Tourism in Abruzzo

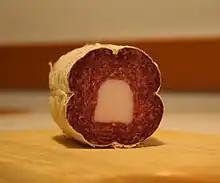

As for the art-historical and religious tourism cultural, historical and cultural importance are the city of Chieti with Roman ruins, churches, museums (Museo archeologico nazionale d'Abruzzo with inside the Warrior of Capestrano, Teramo (Teramo Cathedral), Vasto (Palazzo D'Avalos, Castello Caldonesco), Lanciano (Miracle of Lanciano), Manoppello (Manoppello Image), Ortona (Basilica-Cathedral of St. Thomas the Apostle with the remains of the saint disciple of Jesus), Atri (Basilica di Santa Maria Assunta), Giulianova (Cathedral of San Flaviano), Sulmona (Sulmona Cathedral), l'Aquila (including the famous Basilica of Santa Maria di Collemaggio - with the remains of Pope Celestine V - severely damaged by the earthquake of 2009), (Museo Nazionale d'Abruzzo), Santa Maria del Suffragio, Forte Spagnolo, Fontana delle 99 cannelle), St. Gabriel's shrine with average of 2 million visitors per year is one of the 15 most visited sanctuaries in the world and others small villages with many monuments, museums, castles and churches of national importance; even though a city Pescara modern, has basilicas, shrines, churches and important museums (Basilica della Madonna dei sette dolori, Madonna del Fuoco, Pescara Cathedral, e Museo casa natale Gabriele D'Annunzio).